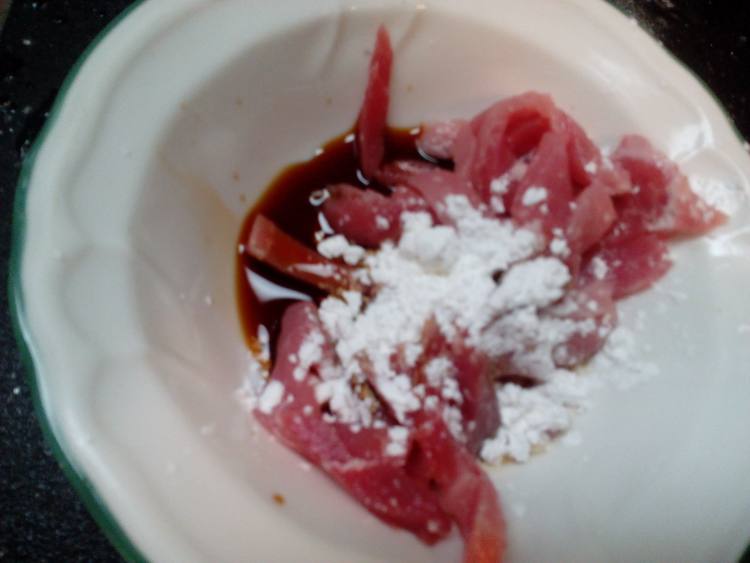
Label: trash